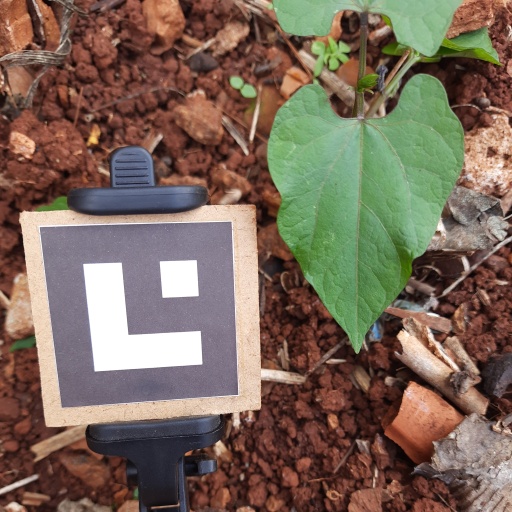
Observations: wavy surface, no eating holes, under shade